Rhine Franconian dialects

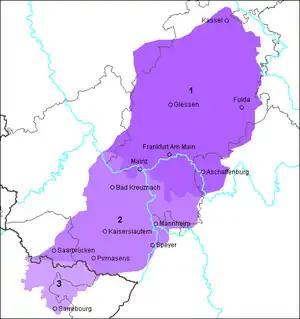
Area where Rhine Franconian is spoken. 1 Hessian, 2 Palatinate German 3 Lorraine Franconian

Rhenish Franconian or Rhine Franconian is a dialect chain of West Central German. It comprises the varieties of German spoken across the western regions of the states of Saarland, Rhineland-Palatinate, northwest Baden-Württemberg, and Hesse in Germany. It is also spoken in northeast France, in the eastern part of the of Moselle in the Lorraine region, and in the north-west part of Bas-Rhin in Alsace. To the north, it is bounded by the Sankt Goar line (or " line") which separates it from Moselle Franconian; to the south, it is bounded by the Main line which is also referred to as the "Speyer line" which separates it from the Upper German dialects.